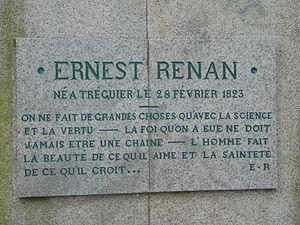
Plaque du monument dédié à Ernest Renan sur la place principale de Tréguier (Bretagne).
Ernest Renan, né le 28 février 1823 à Tréguier et mort le 2 octobre 1892 à Paris, est un écrivain, philologue, philosophe et historien français.